Russell-Cooke Solicitors

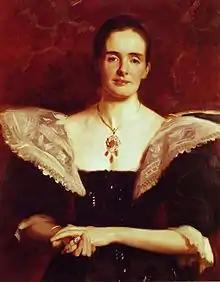
Suffragist Mrs. William Russell Cooke, John Singer Sargent, 1895

Russell-Cooke was founded in London in 1880 by William Russell Cooke and Sir Henry Paget-Cooke.